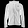
Label: Coat